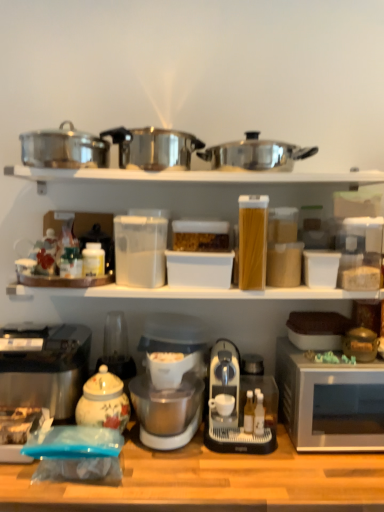
Question: Locate all porcelain floral tea pot at lower left in the image.
Answer: [(0.268, 0.785)]